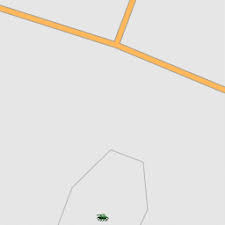
Label: Air Defense